Nuclear labor issues

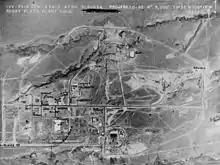
Rocky Flats Plant – 1954 aerial view

Between 1957 and 1964, Rocketdyne located at the Santa Susana Field Laboratory, 30 miles north of Los Angeles, California operated ten experimental nuclear reactors. Numerous accidents occurred including a core meltdown. Experimental reactors of that era were not required to have the same type of containment structures that shield modern nuclear reactors. During the Cold War time in which the accidents that occurred at Rocketdyne, these events were not publicly reported by the Department of Energy.